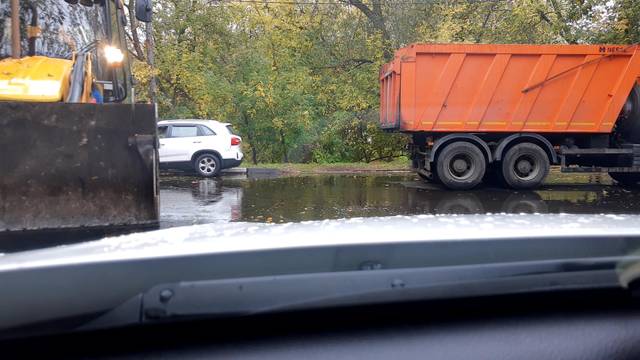
Region: Russia
Coordinates: 55.706, 37.566